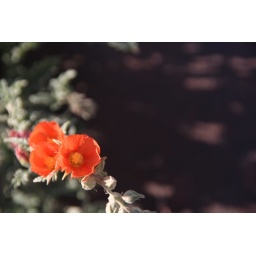
Lone flower in the moon sand